United States women's national soccer team

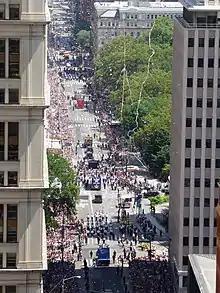
A ticker tape parade in Manhattan celebrating the team's 2015 World Cup victory

The National Women's Soccer League started in 2013, and provided competitive games as well as opportunities to players on the fringes of the squad. The U.S. had a 43-game unbeaten streak that spanned two yearsthe streak began with a 4–0 win over Sweden in the 2012 Algarve Cup, and came to an end after a 1–0 loss against Sweden in the 2014 Algarve Cup.